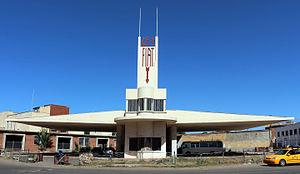
L'Érythrée est un pays de la corne de l'Afrique, longtemps province éthiopienne. Le pays a obtenu son indépendance de l'Éthiopie le 24 mai 1993, au terme d'un long conflit, de 1961 à 1991, suivi d'un nouveau conflit avec l'Ethiopie de 1998 à 2000.
Fiat Tagliero est un bâtiment situé à Asmara, la capitale de l'Érythrée. C'est une station-service de style futuriste, achevé en 1938 et conçu par l'architecte italien Giuseppe Pettazzi. À cette époque, l'Afrique orientale italienne était une colonie italienne, l'Érythrée n'existait pas.